LCR meter

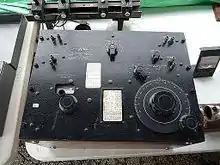
General Radio model 716-C capacitance bridge. First made in the early 1940s, this model remained in production throughout the 1950s and 1960s

Inductance, capacitance, resistance, and dissipation factor (DF) can also be measured by various bridge circuits. They involve adjusting variable calibrated elements until the signal at a detector becomes null, rather than measuring impedance and phase angle.